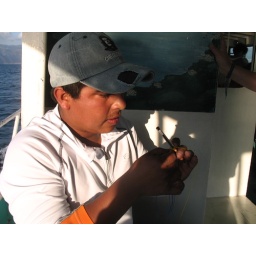
The boy on the boat - he 'wrote' names with sewing threads in 5 minutes each!